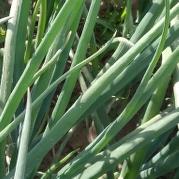
Crop: Onion
Condition: healthy-leaf